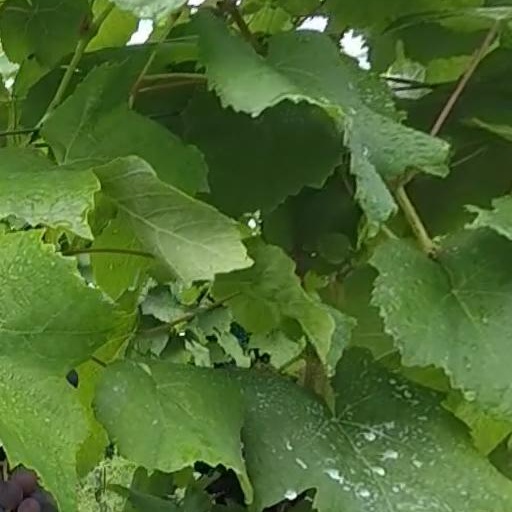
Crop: grape